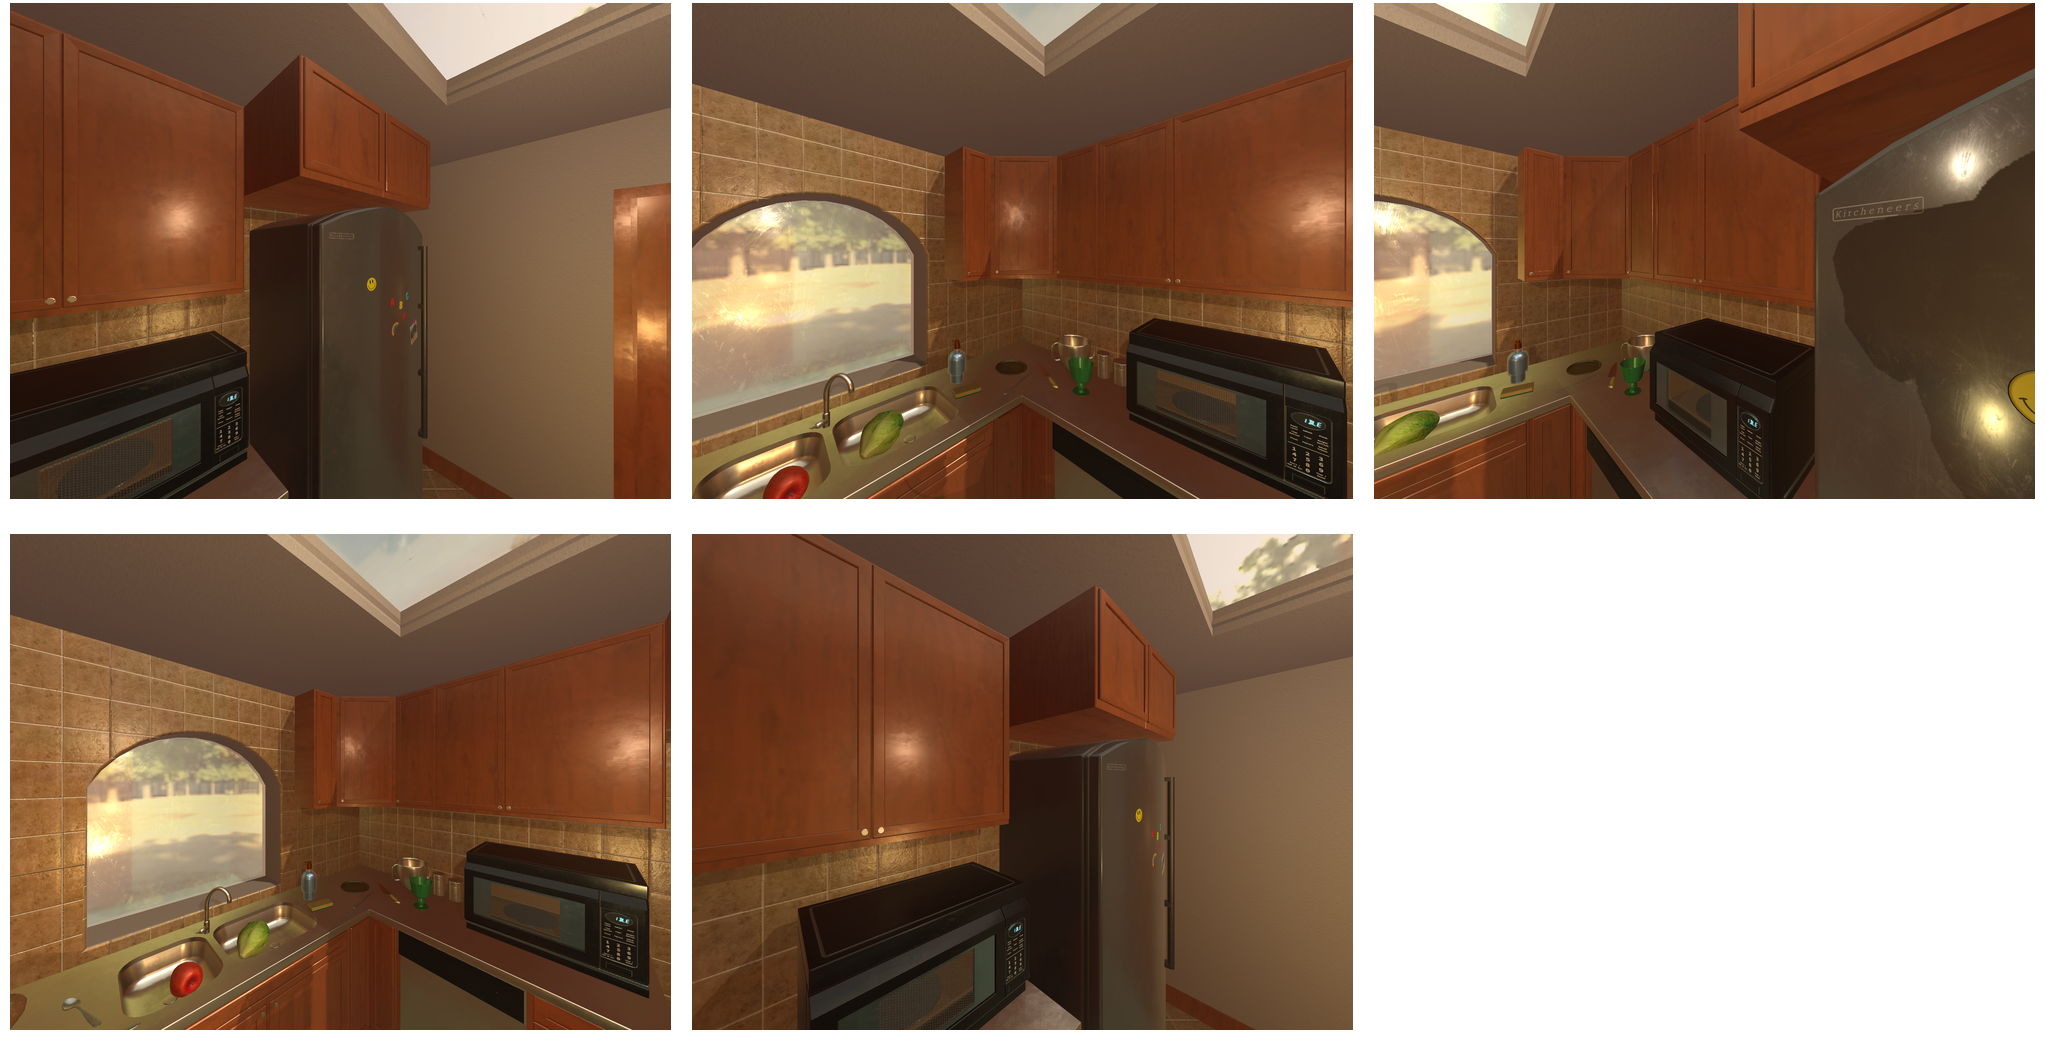Task instruction: Open the microwave oven.
Answer: {"task_instruction": "Open the microwave oven.", "nodes": ["handle", "microwave oven"], "edges": [{"functional_relationship": "openorclose", "object1": "handle", "object2": "microwave oven", "spatial_relations": ["in_front_of", "close"], "is_touching": true}], "action_type": "pull", "function_type": "open_close_control"}